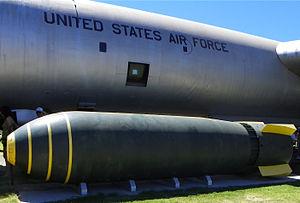
Le Convair B-36 Peacemaker est un bombardier stratégique lourd à long rayon d'action utilisé par l'United States Air Force entre 1949 et 1959. Le B-36 est conçu et développé dans les années 1940 par la Consolidated Aircraft Corporation, qui fusionnera avec Vultee pour donner Convair. Avec une envergure de plus de 70 mètres et une masse maximale au décollage de plus de 140 tonnes pour les premières versions, le B-36 est le plus grand avion à moteurs à pistons à avoir été produit en série. C'est le premier bombardier conçu spécialement pour emporter des bombes nucléaires ; la grande taille de sa soute lui permet d'emporter tous les types de bombes de l'arsenal américain sans avoir à subir de modifications. Avec un rayon d'action de 6 400 km et une capacité d'emport de 32 500 kg, le B-36 est le premier véritable bombardier intercontinental.